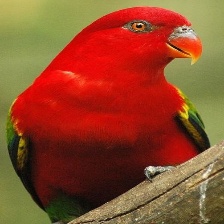
Species: CHATTERING LORY
Scientific name: LORIUS GARRULUS
ImageNet parent category: lorikeet